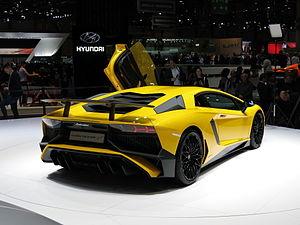
Salon international de l'automobile de Genève 2015
La Lamborghini Aventador LP700-4, connue en interne sous les codes « LB834 » et « LB835 », est une supercar développée par le constructeur automobile italien Lamborghini. Dévoilée au salon de Genève 2011, elle remplace la Lamborghini Murciélago.